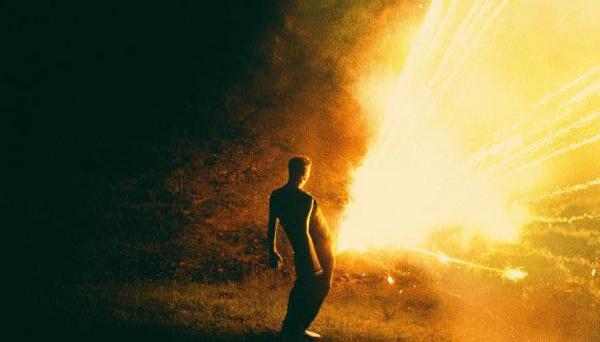
回答: 小便小僧LV.999